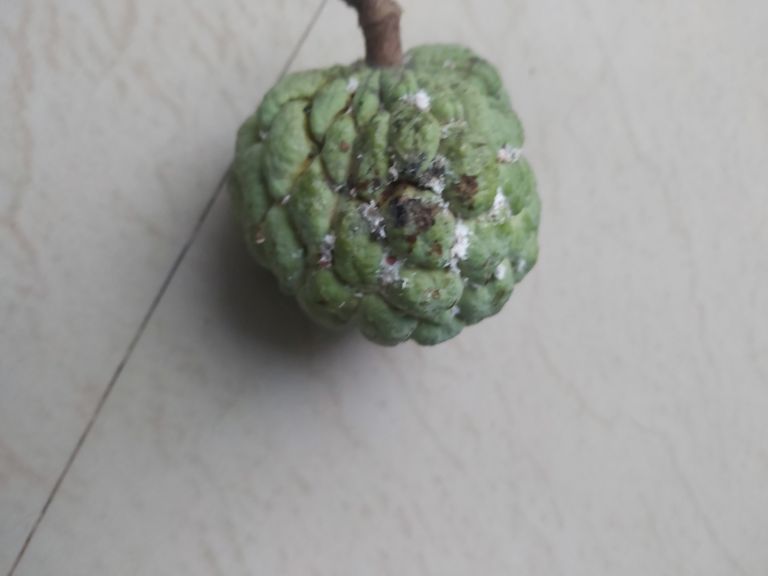
Disease label: Leaf spot on fruit